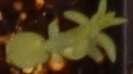
Label: Flax